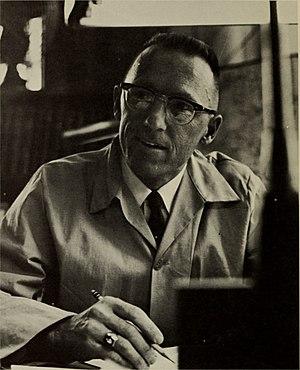
Wesley Edwin Lanyon, surnommé Bud Lanyon, est un ornithologue et zoologue américain, né le 10 juin 1926 à Norwalk et mort le 7 juin 2017 à North Chatham.